Khel Khel Mein (2021 film)

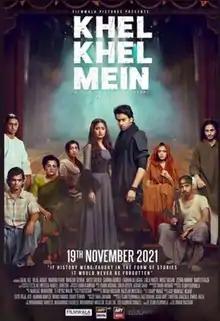
Theatrical release poster

Khel Khel Mein is a 2021 Pakistani historical drama film directed and written by Nabeel Qureshi and produced by Fizza Ali Meerza. It stars Sajal Aly and Bilal Abbas Khan. The story of the movie is related to the separation of East Pakistan from West Pakistan in 1971. The film was theatrically released on 19 November 2021. The film revolves around a drama club in a university taking its production (based on the 1971 war that led to the breaking away of Bangladesh) to a drama festival in Dhaka.